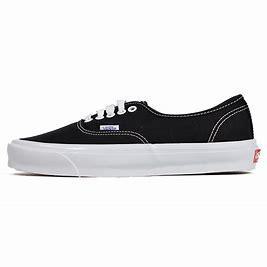
Brand: Vans
Model: UA OG Authentic LX